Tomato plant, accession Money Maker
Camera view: vertical (180 deg); turntable rotation: 300 degrees
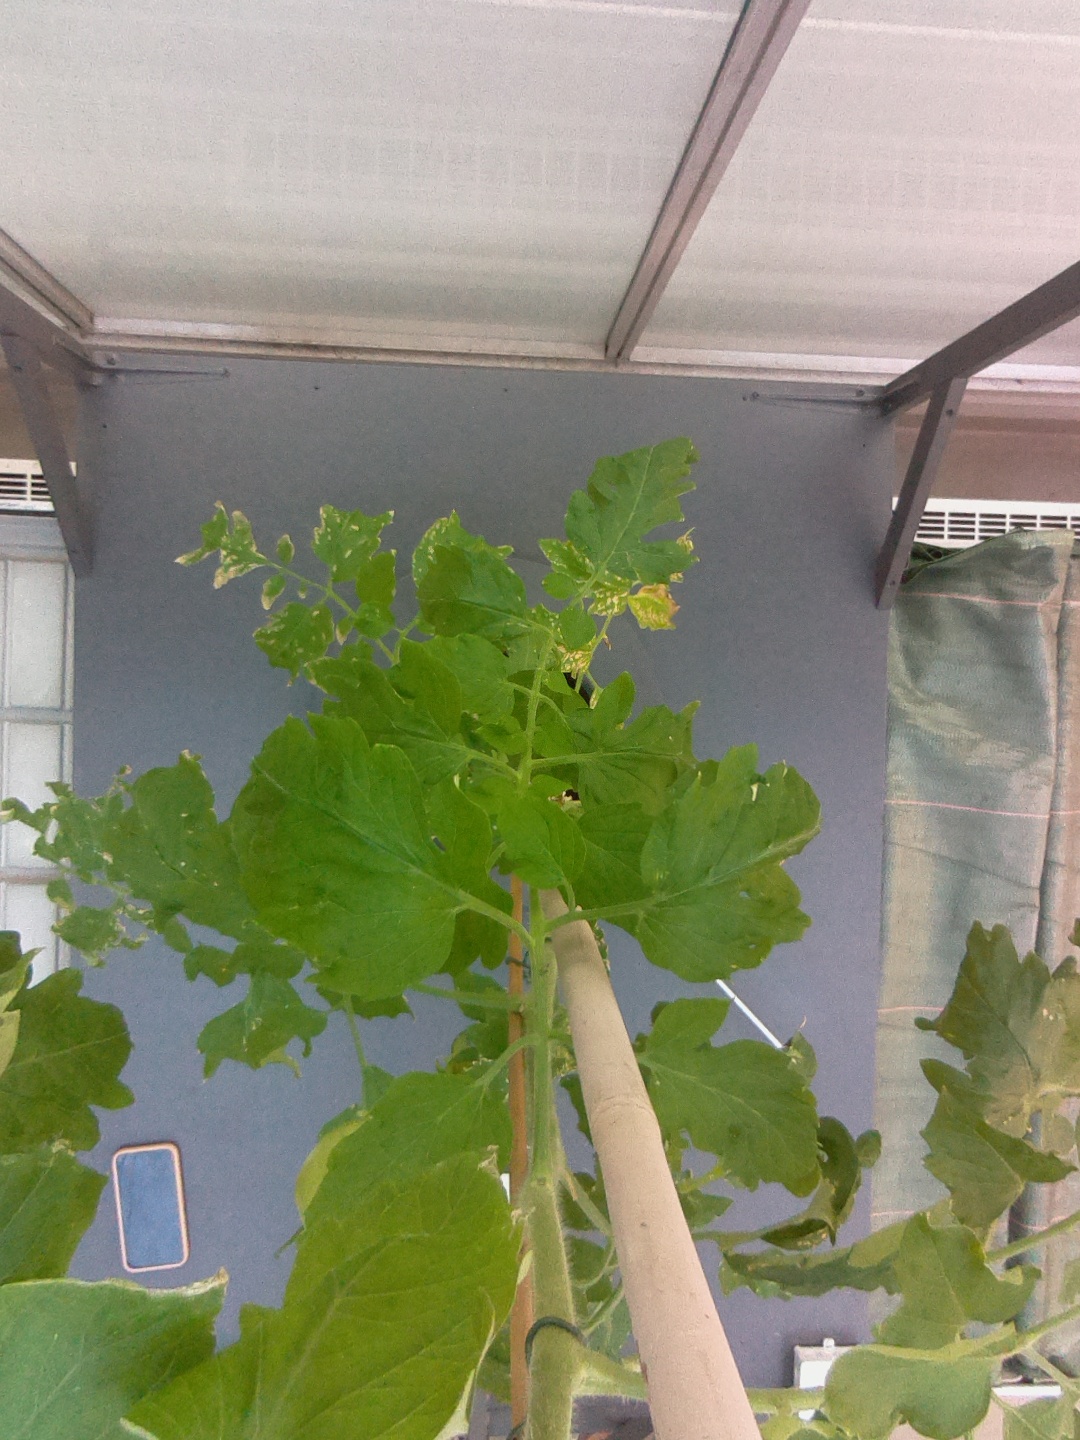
BBCH growth stage 74: 40%-50% of final fruit size